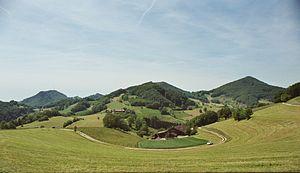
Le parc du Jura argovien, appelé en allemand Jurapark Aargau, est un parc d'importance nationale de Suisse, situé dans les cantons Argovie et de Soleure.